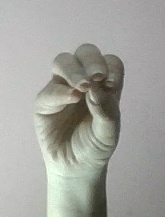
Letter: ha